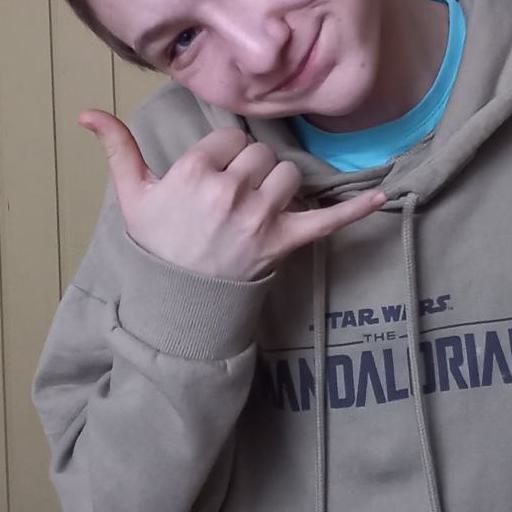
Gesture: call